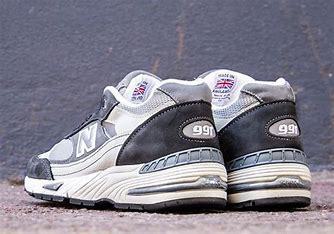
Brand: New
Model: Balance New Balance 991 Made In England Marathon